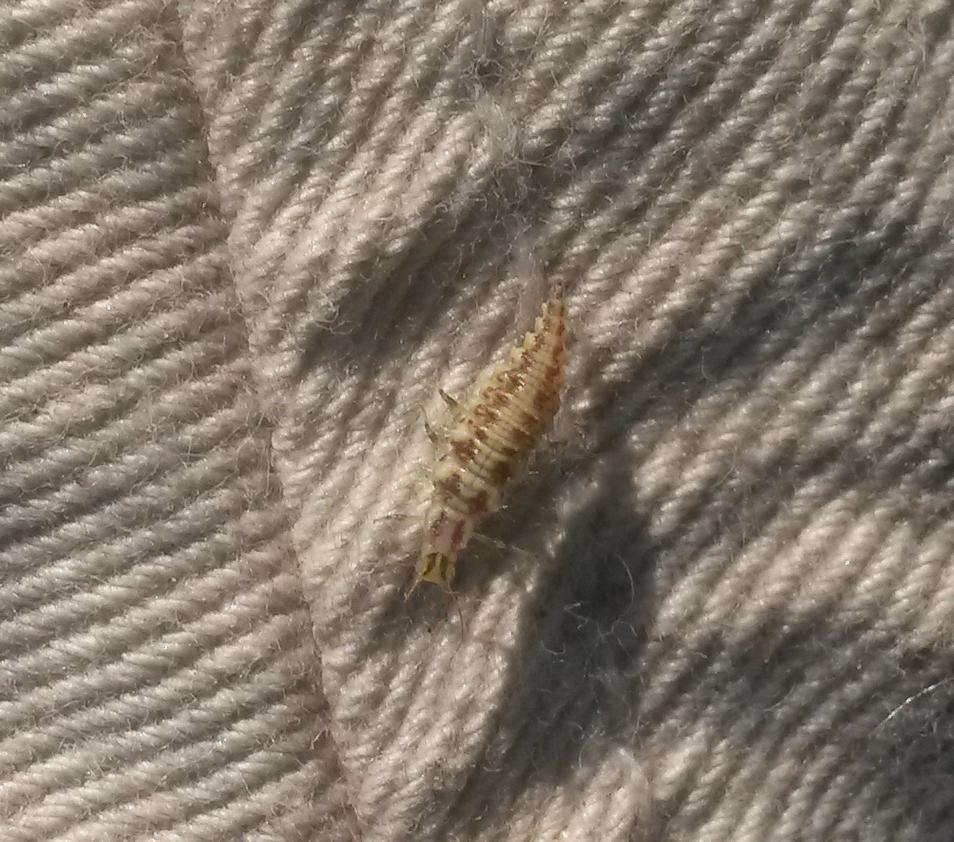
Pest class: predators